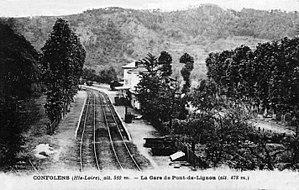
La gare de Pont-de-Lignon au début des années 1900.
La gare de Pont-de-Lignon est une gare ferroviaire française de la ligne de Saint-Georges-d'Aurac à Saint-Étienne-Châteaucreux, située au hameau de Confolent sur le territoire de la commune de Beauzac, dans le département la Haute-Loire en région Auvergne-Rhône-Alpes. Elle porte le nom de Pont-de-Lignon, ancien bourg papetier situé de l'autre côté de la Loire, sur les communes de Monistrol et Saint-Maurice-de-Lignon.